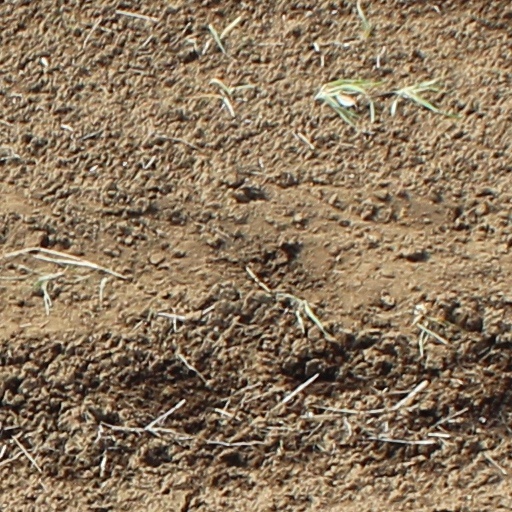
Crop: wheat